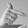
ASL letter: T